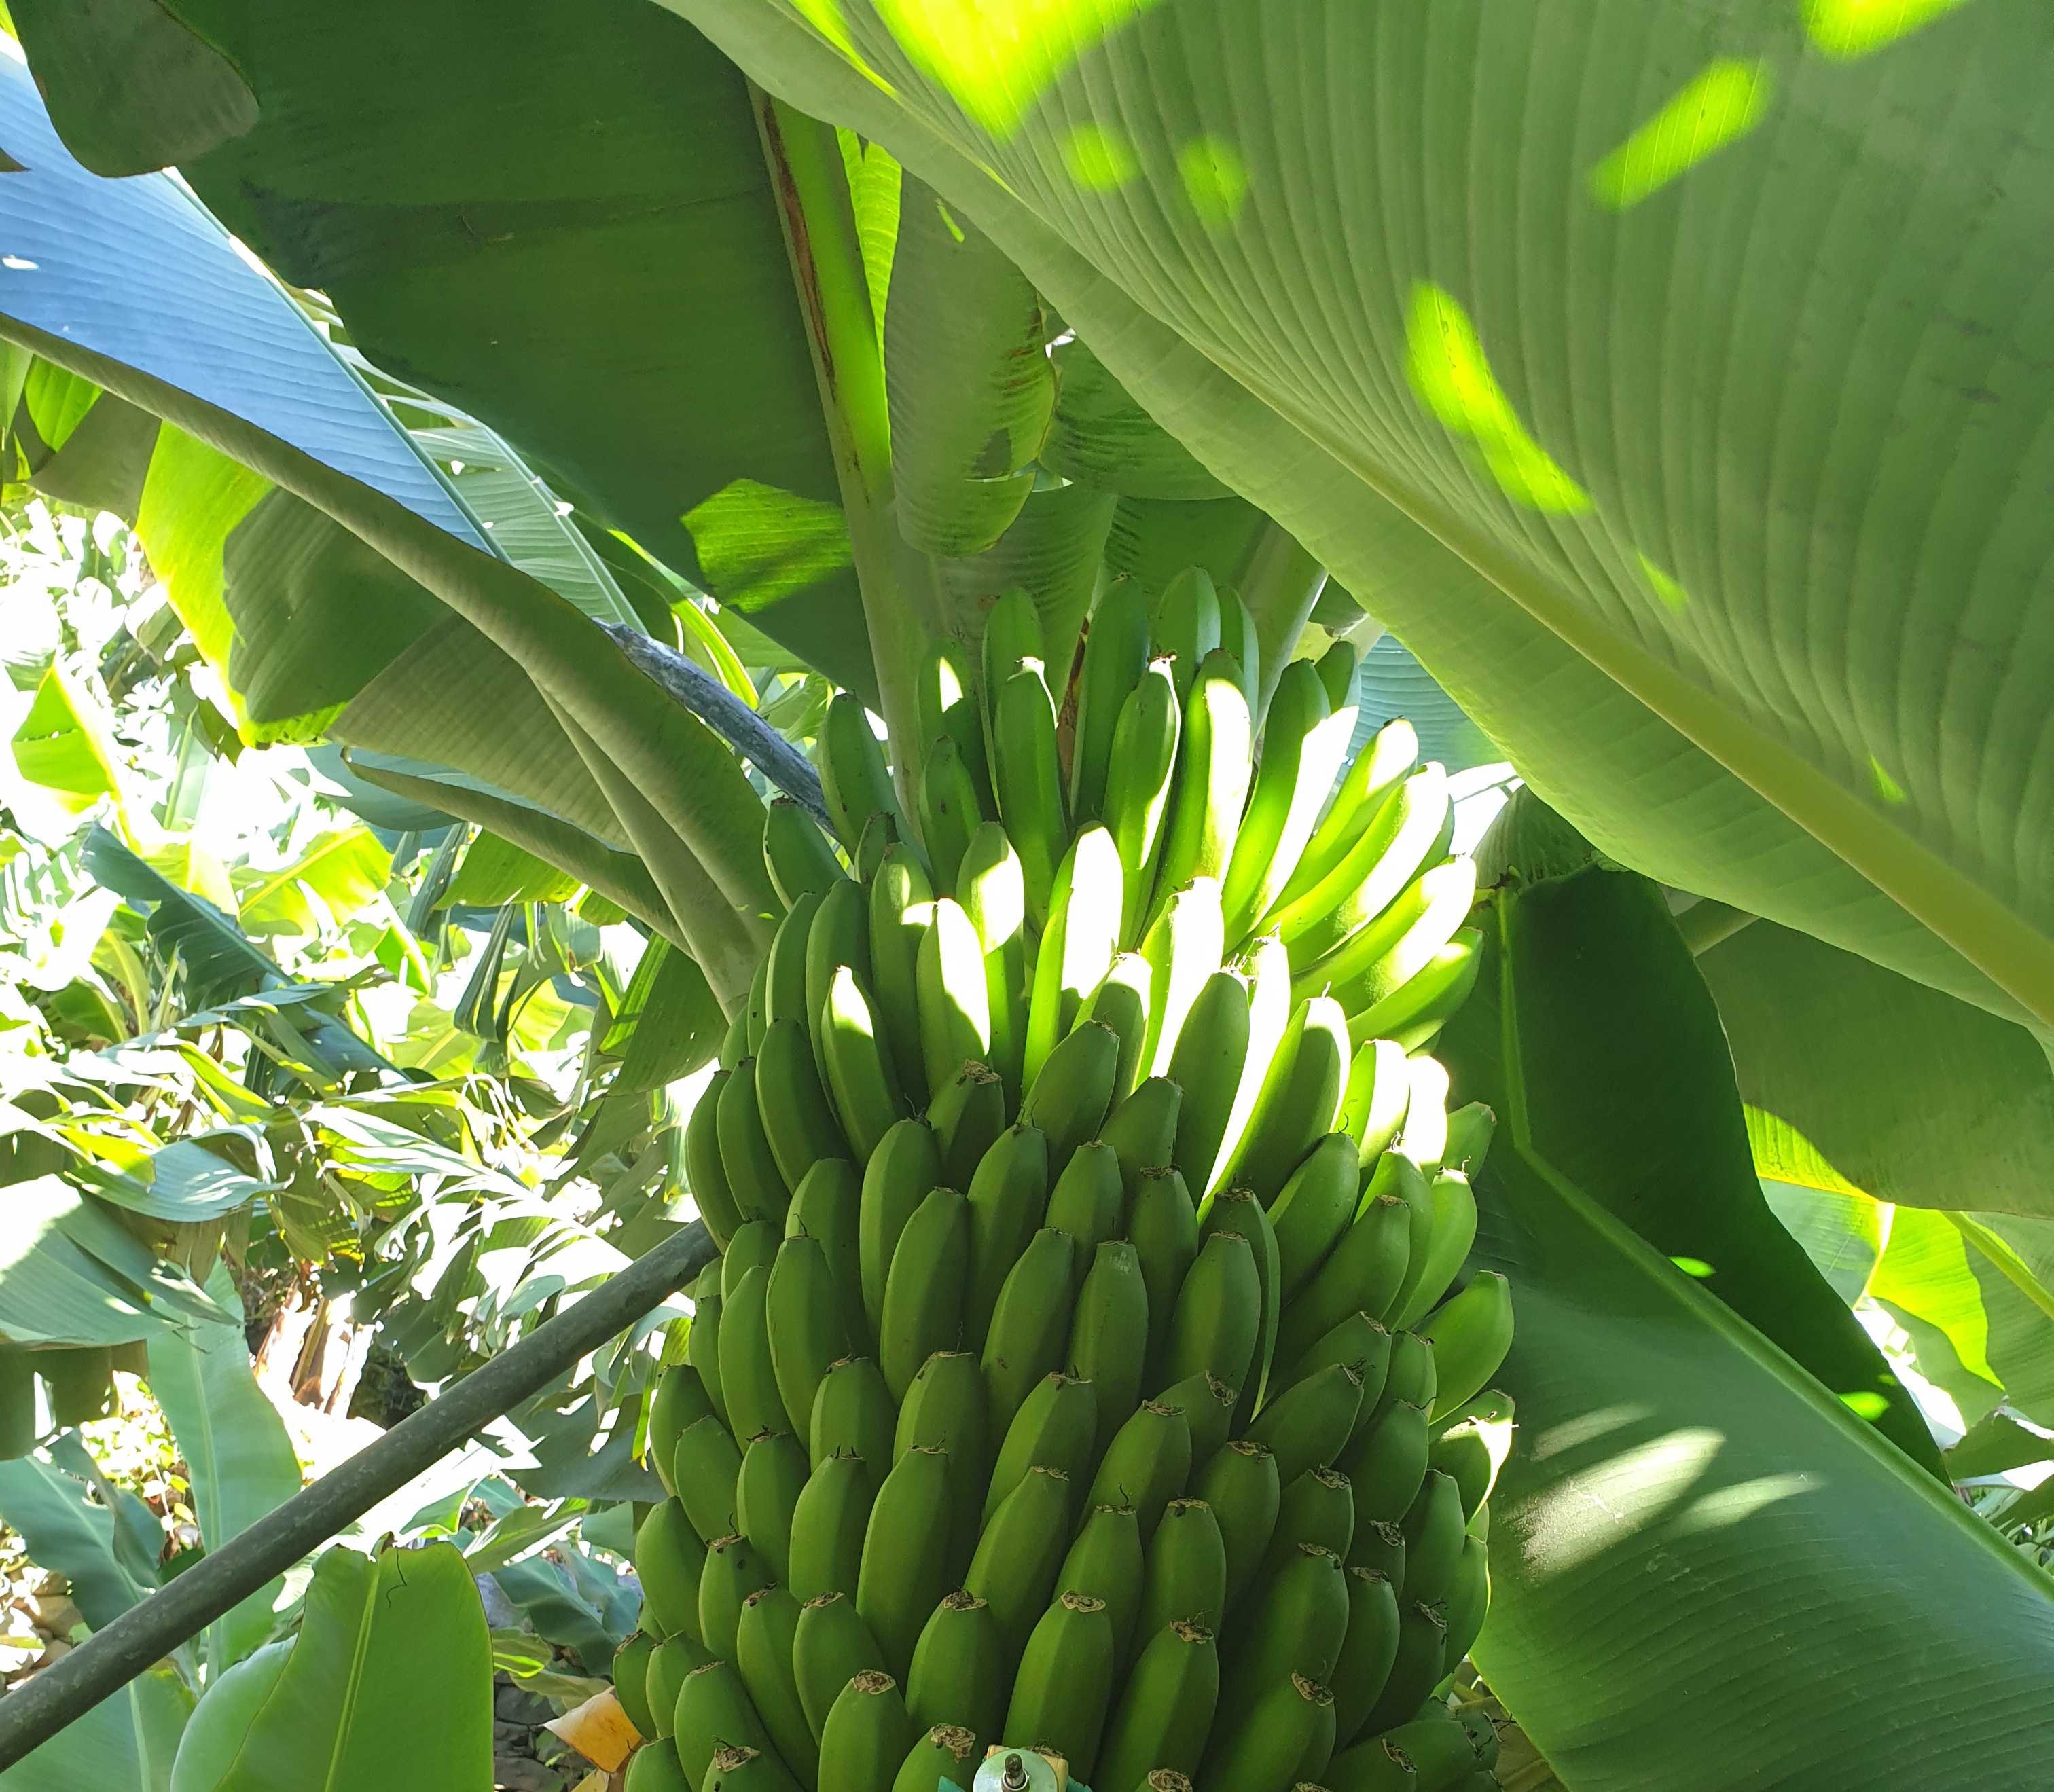
Label: Cut